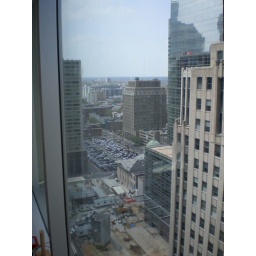
View from my office window looking over the Comcast Tower construction zone